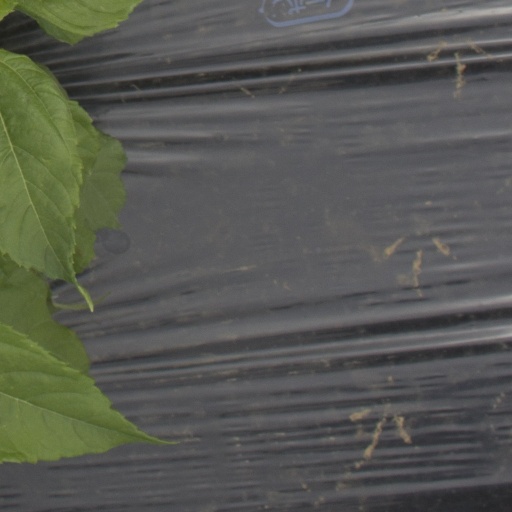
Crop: Jerusalem artichoke